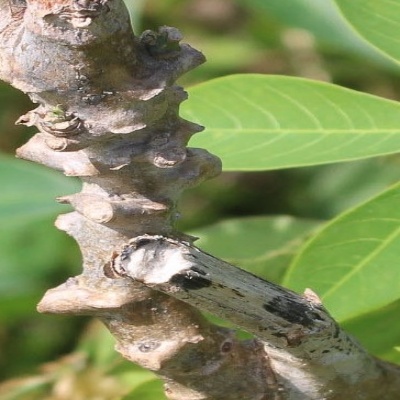
Crop: Cassava
Condition: bacterial blight